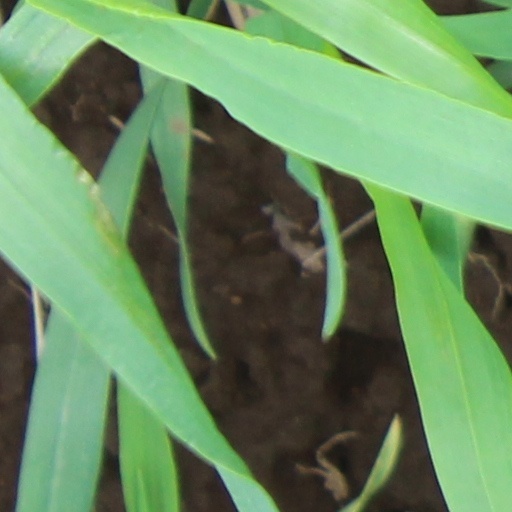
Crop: wheat